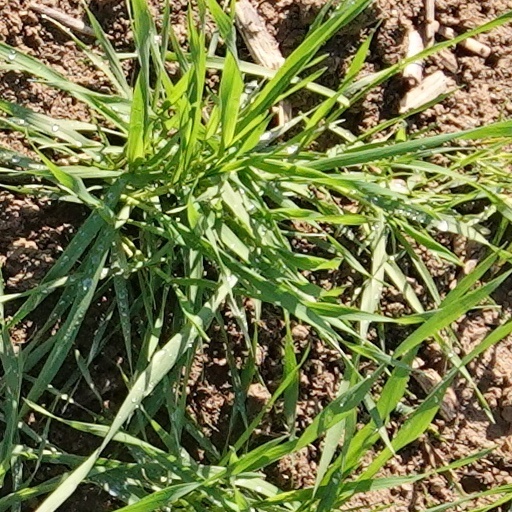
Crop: wheat